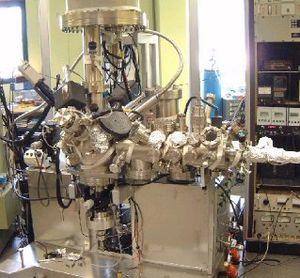
Tribomètre analytique sous ultra-vide + analyses XPS
L'École centrale de Lyon est l'une des 205 écoles d'ingénieurs françaises accréditées au 1ᵉʳ septembre 2019 à délivrer un diplôme d'ingénieur.